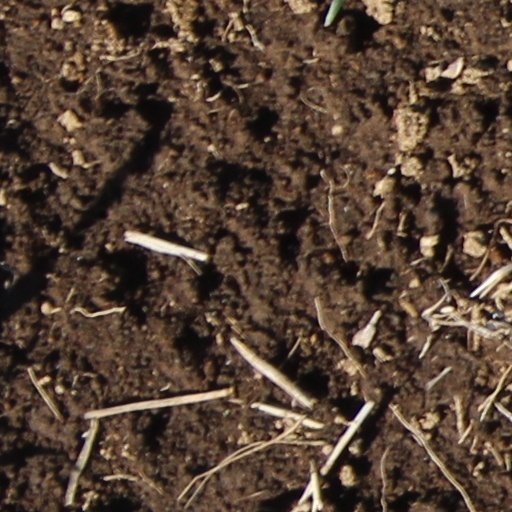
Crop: wheat